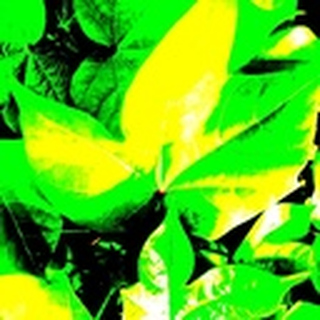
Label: healthy_cotton